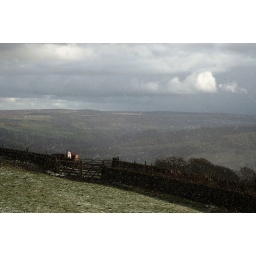
The blue sky in the pictures of the Riley graves is not the way it was up there, most of the time.